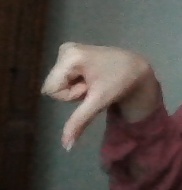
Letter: waw